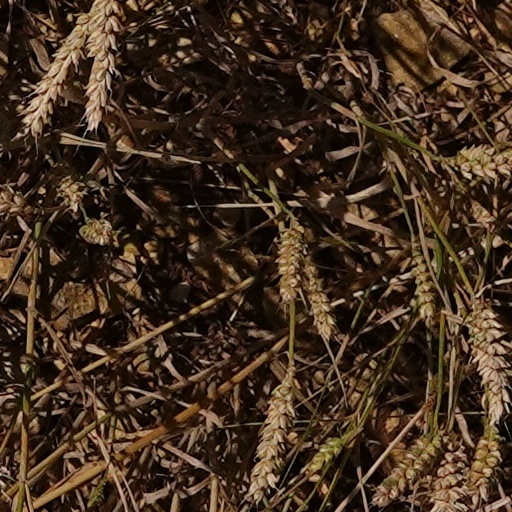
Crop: wheat